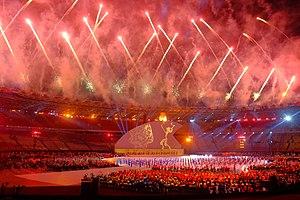
Un handisport est un sport dont les règles ont été aménagées pour qu'il puisse être pratiqué par des personnes ayant un handicap physique ou sensoriel. On nomme sport adapté les sports pratiqués par les personnes ayant un handicap mental. Beaucoup de ces sports sont basés sur des sports existants. Toutefois, certains sports ont été créés spécifiquement pour les personnes handicapées et n'ont pas d'équivalent en sport valide.